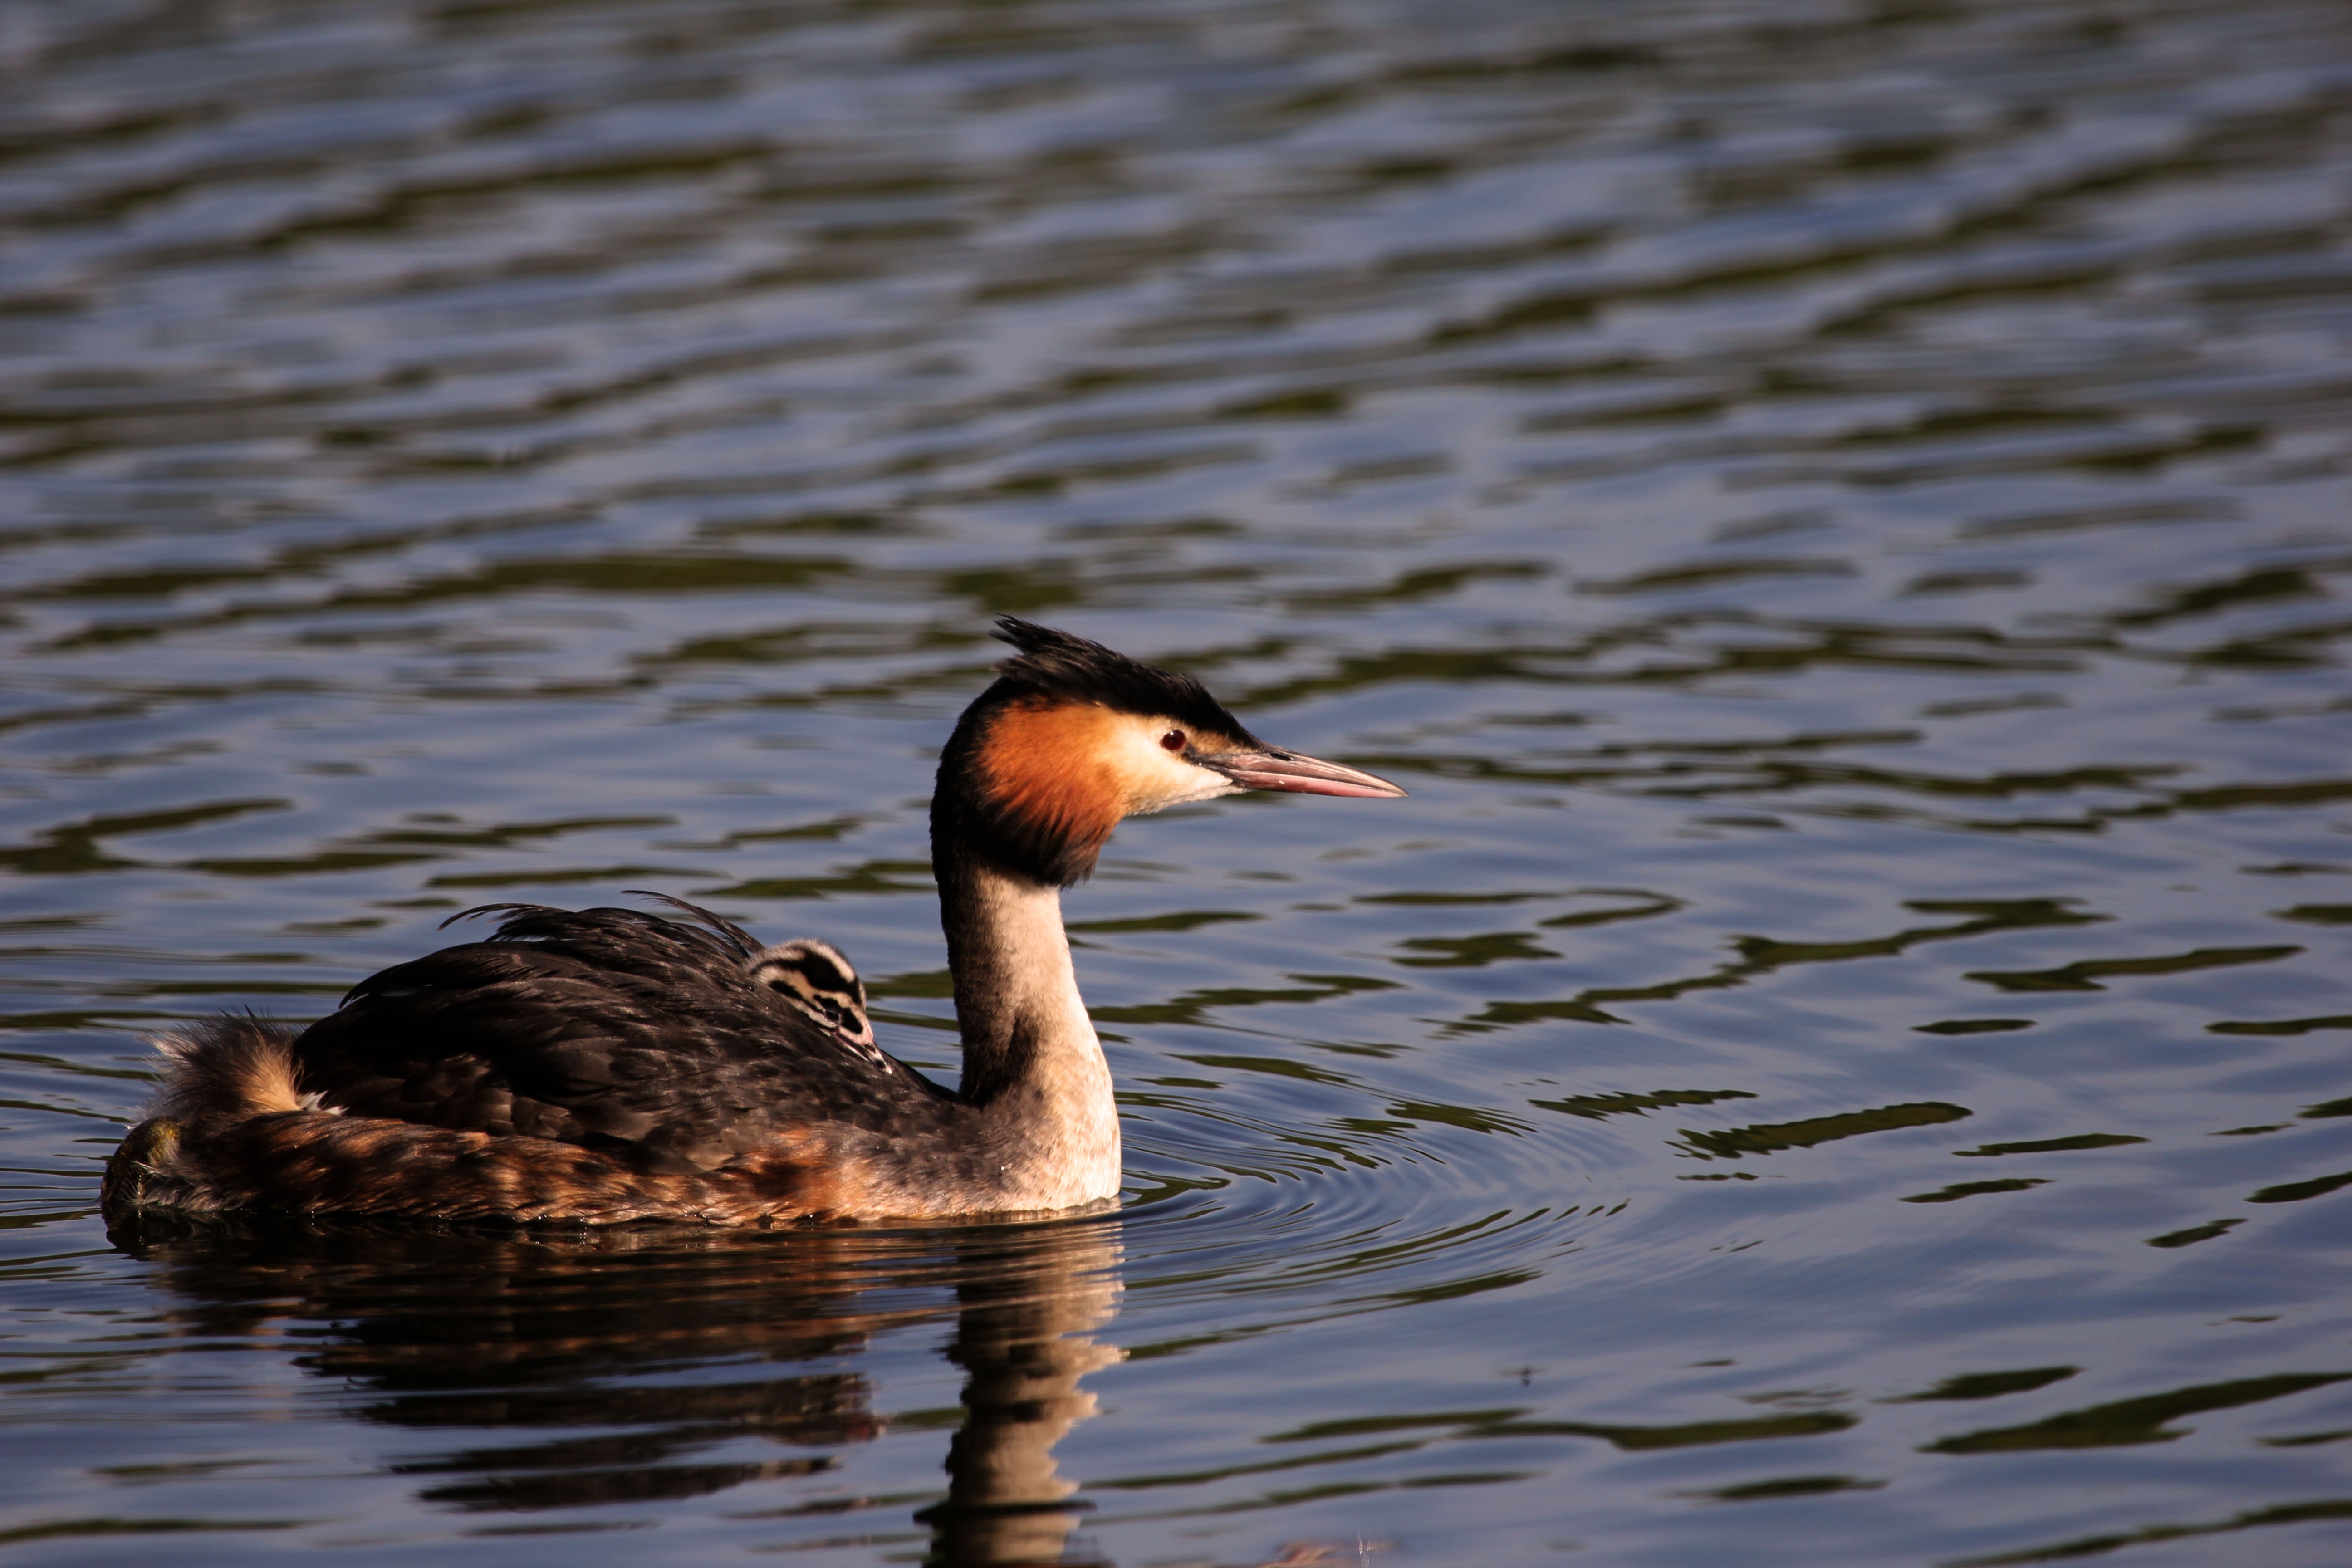
water, nature, outdoor, wilderness, bird, wing, animal, fly, wildlife, wild, reflection, beak, mammal, freedom, feather, avian, fauna, swimming, majestic, duck, feathers, wings, vertebrate, creature, waterfowl, water bird, mergus, ducks geese and swans, seaduck